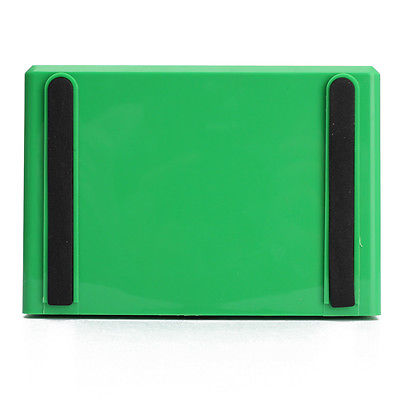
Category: fan